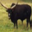
Label: cattle